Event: Nepal Earthquake
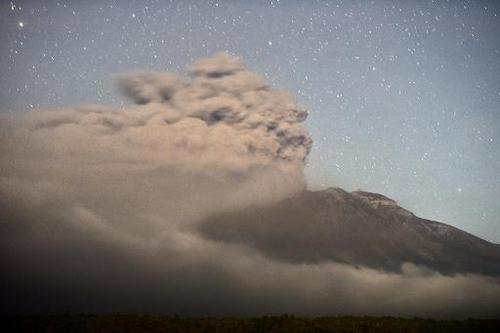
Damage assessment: no_damage